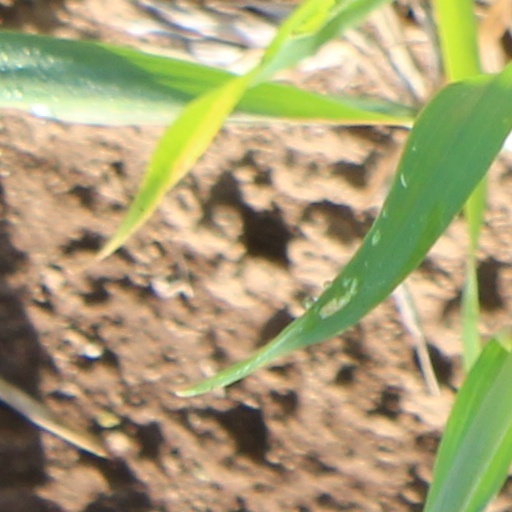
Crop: wheat